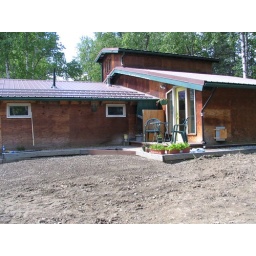
The door by the deck is the bedroom and the other side is the bathroom and laundry.